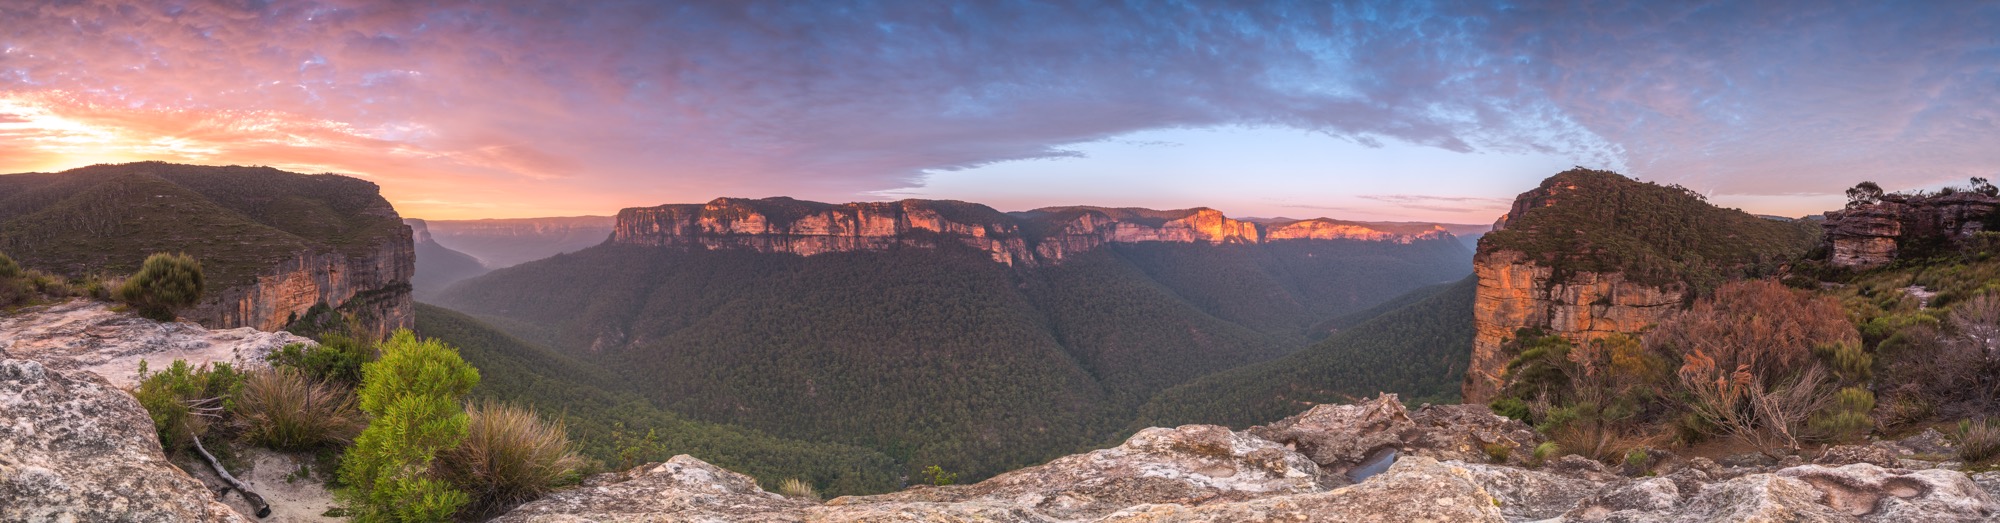
walls, sunrise, blue, mountains, new south wales, australia, landscape, mount victoria, nature, sky, wilderness, national park, rock, canyon, mountain, escarpment, photography, formation, badlands, mount scenery, morning, cloud, terrain, geological phenomenon, tourist attraction, geology, panorama, cliff, plateau, tree, computer wallpaper, meteorological phenomenon, dawn, mountain range, ridge, batholith, horizon